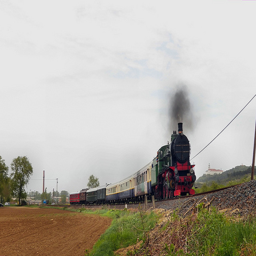
A short train traveling closer on train tracks.
An old locomotive traveling along a railroad track.
A steam train is going down the train tracks.
A train heading down the train tracks in an open field.
A train moving along the tracks during the day.